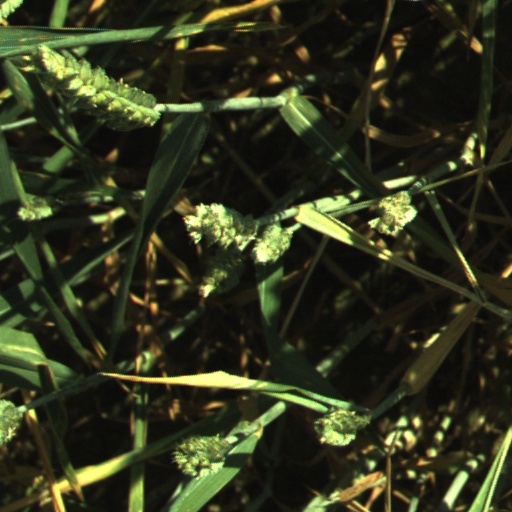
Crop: wheat